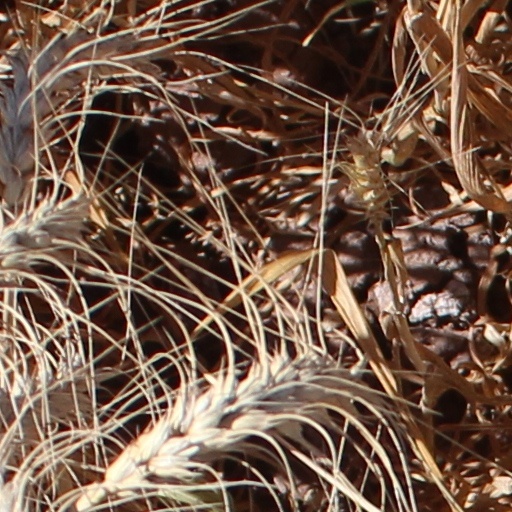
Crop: wheat